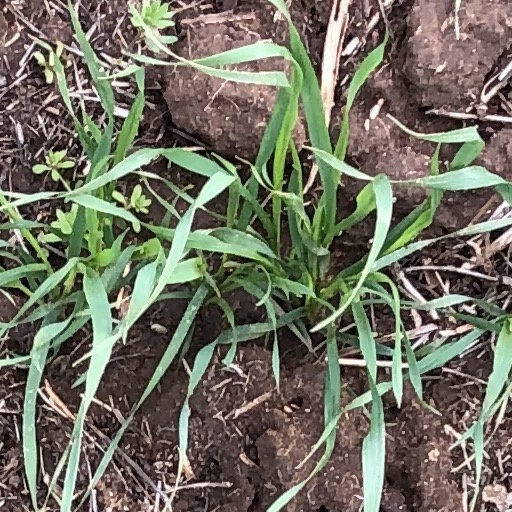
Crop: wheat